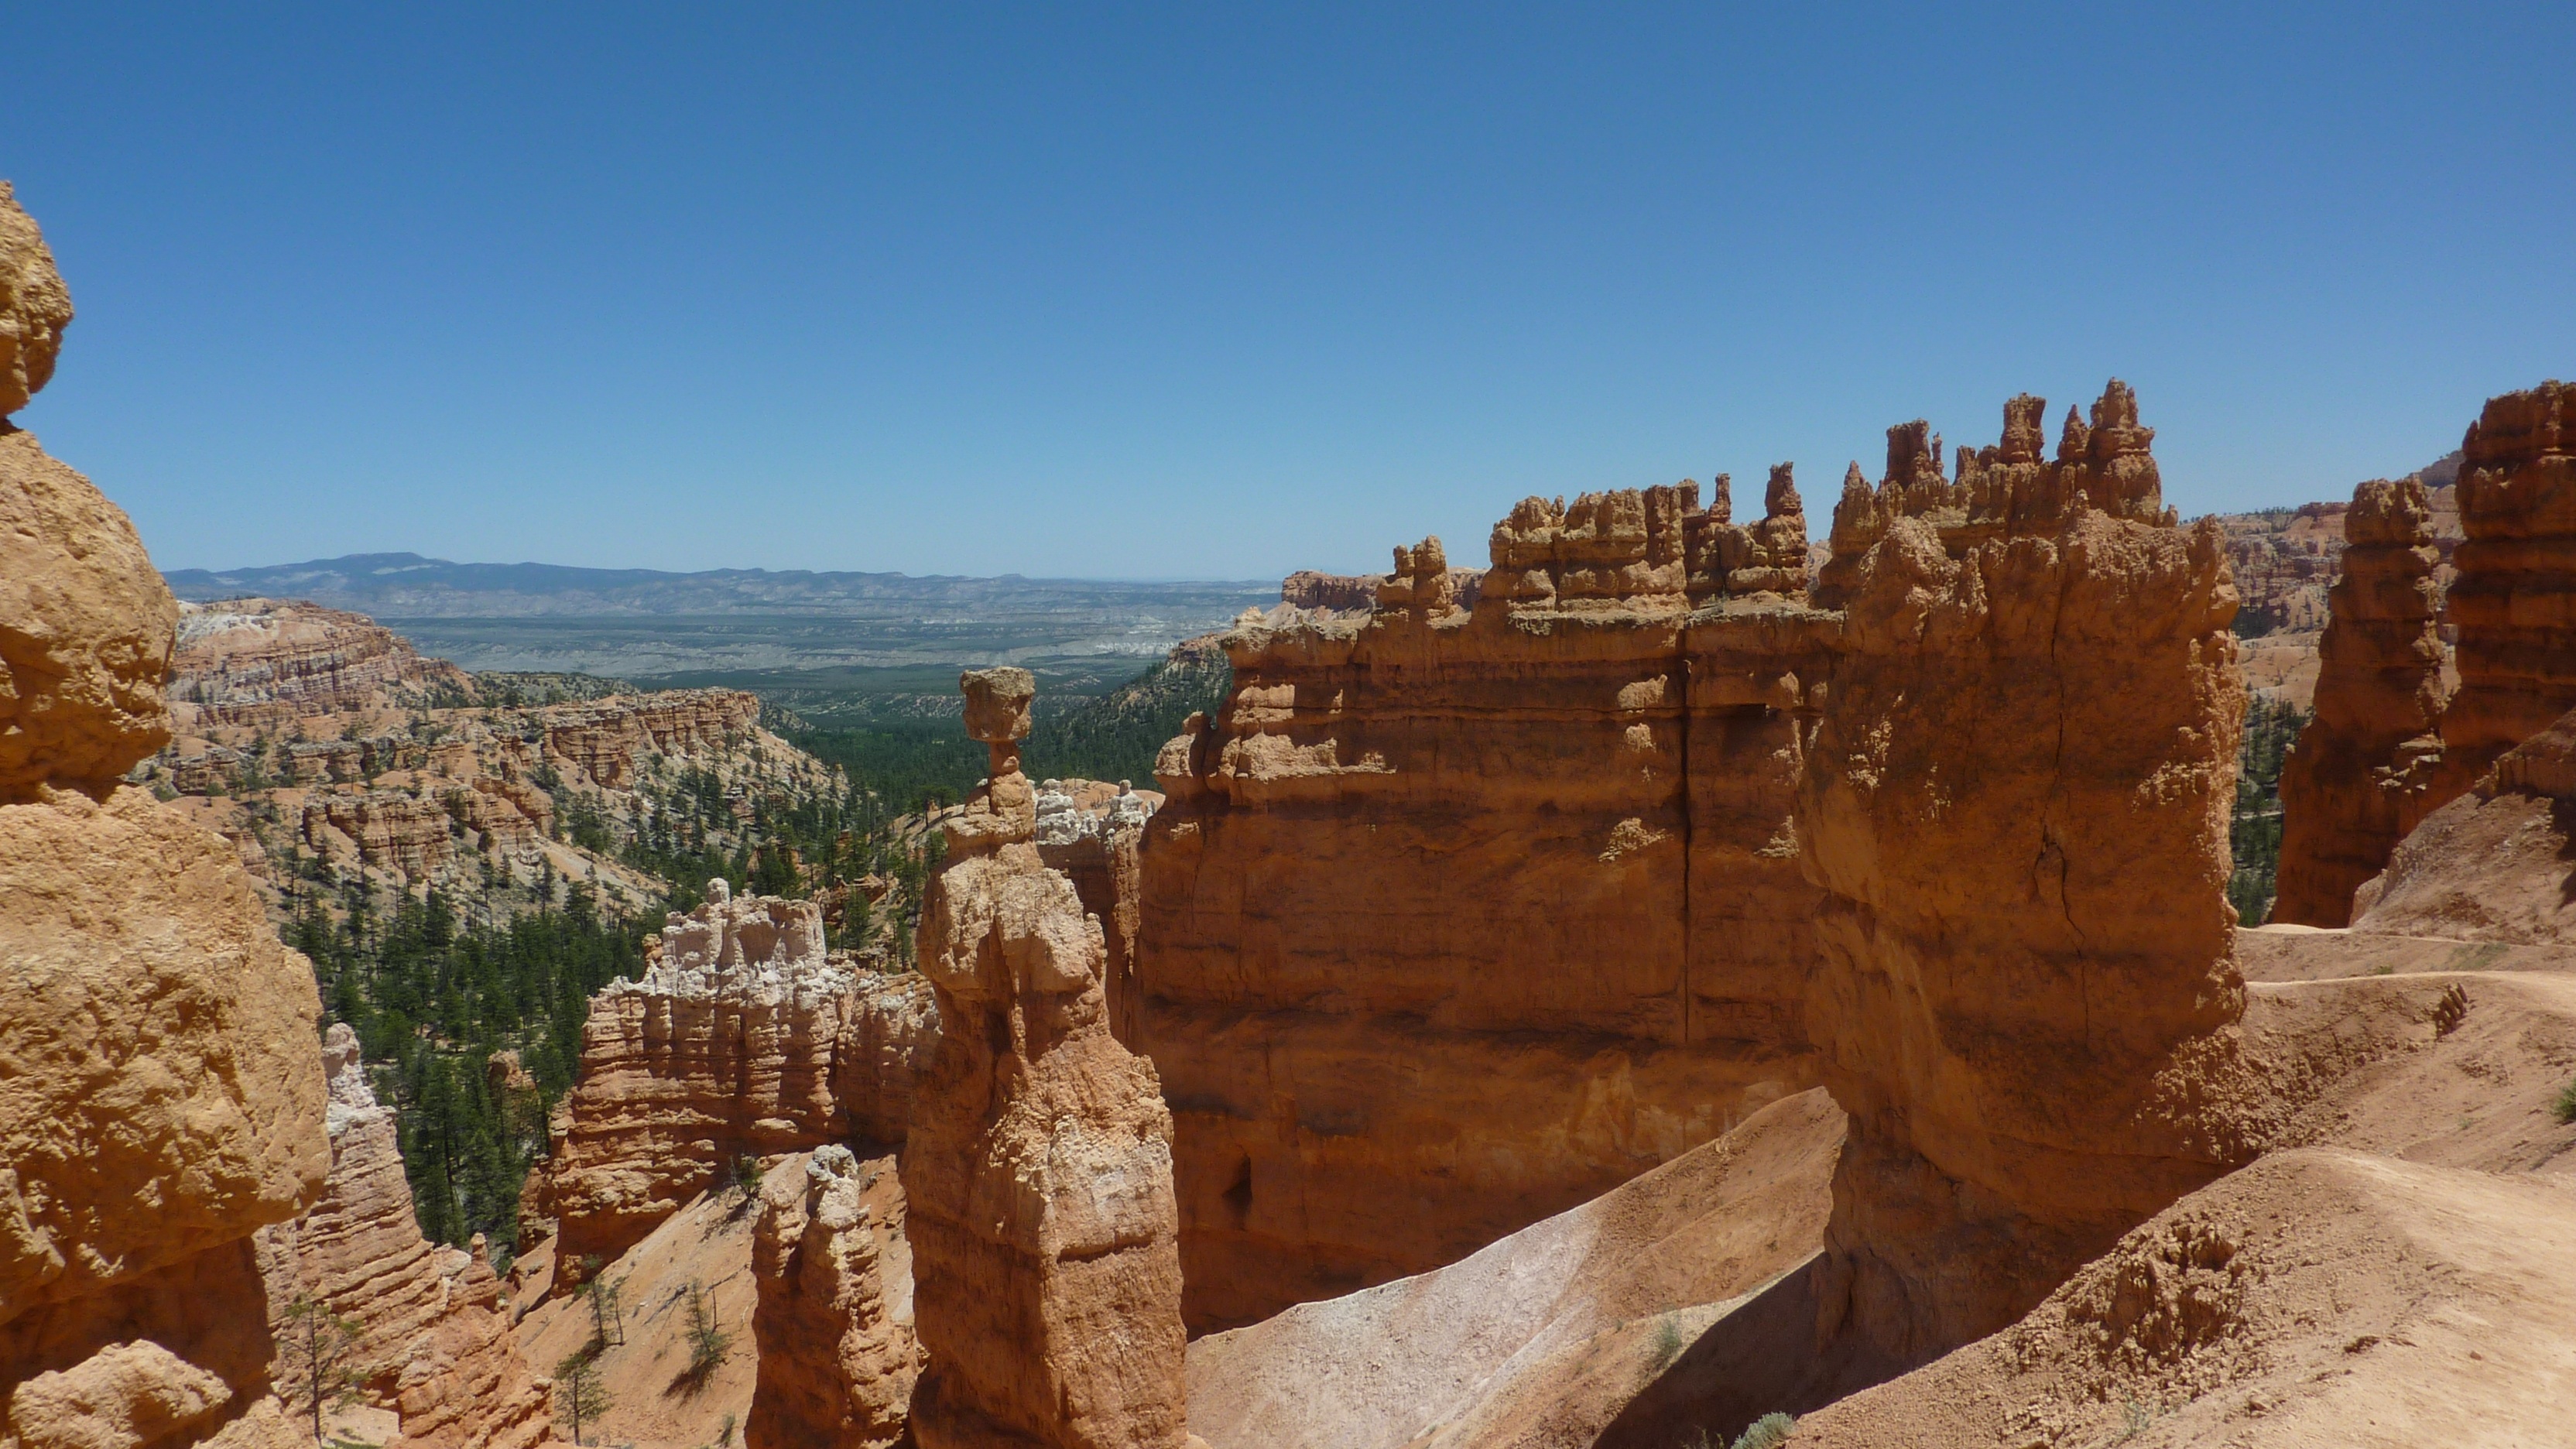
landscape, rock, valley, formation, cliff, arch, america, rock formation, canyon, terrain, national park, geology, badlands, plateau, wadi, butte, landform, unesco world heritage site, historic site, ancient history, geographical feature, bryce national park